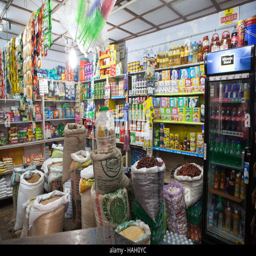
products inside a small shop